Trogon

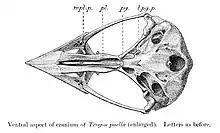
Skull of a trogon showing the presence of a basipterygoid process (bpg.p.) and a schizognathous palate

The two Caribbean species of "Priotelus" are extremely ancient. The two quetzal genera, "Pharomachrus" and "Euptilotis" are possibly derived from the final and most numerous genus of trogons in the Neotropics, "Trogon". A 2008 study of the genetics of "Trogon" suggested the genus originated in Central America and radiated into South America after the formation of the Isthmus of Panama (as part of the Great American Interchange), thus making trogons relatively recent arrivals in South America.